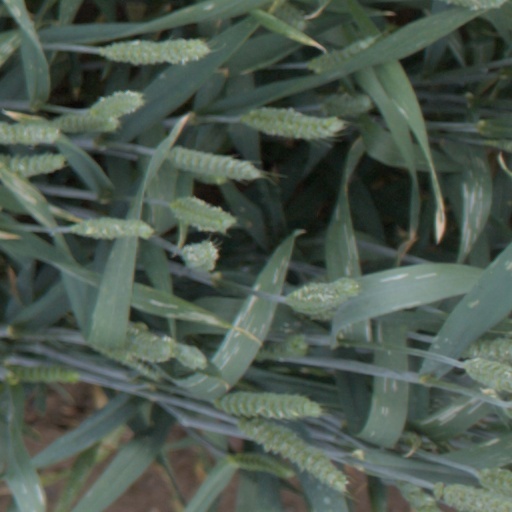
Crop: wheat